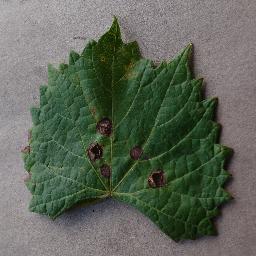
Label: Grape___Black_rot